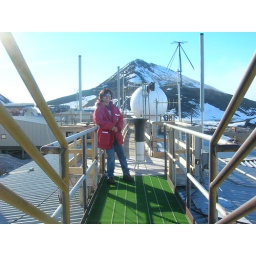
Here I am on the roof of the weather building with Observation Hill in the background.